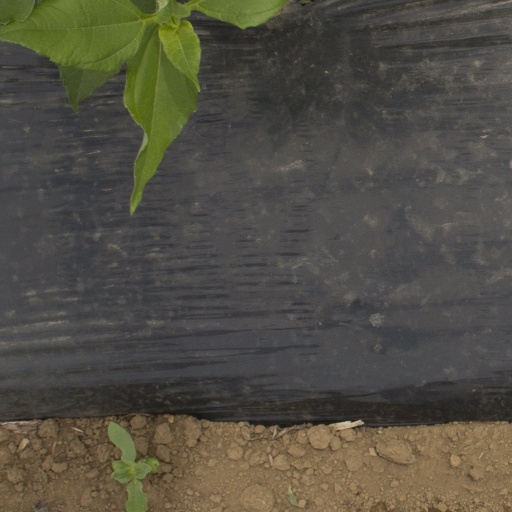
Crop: Jerusalem artichoke